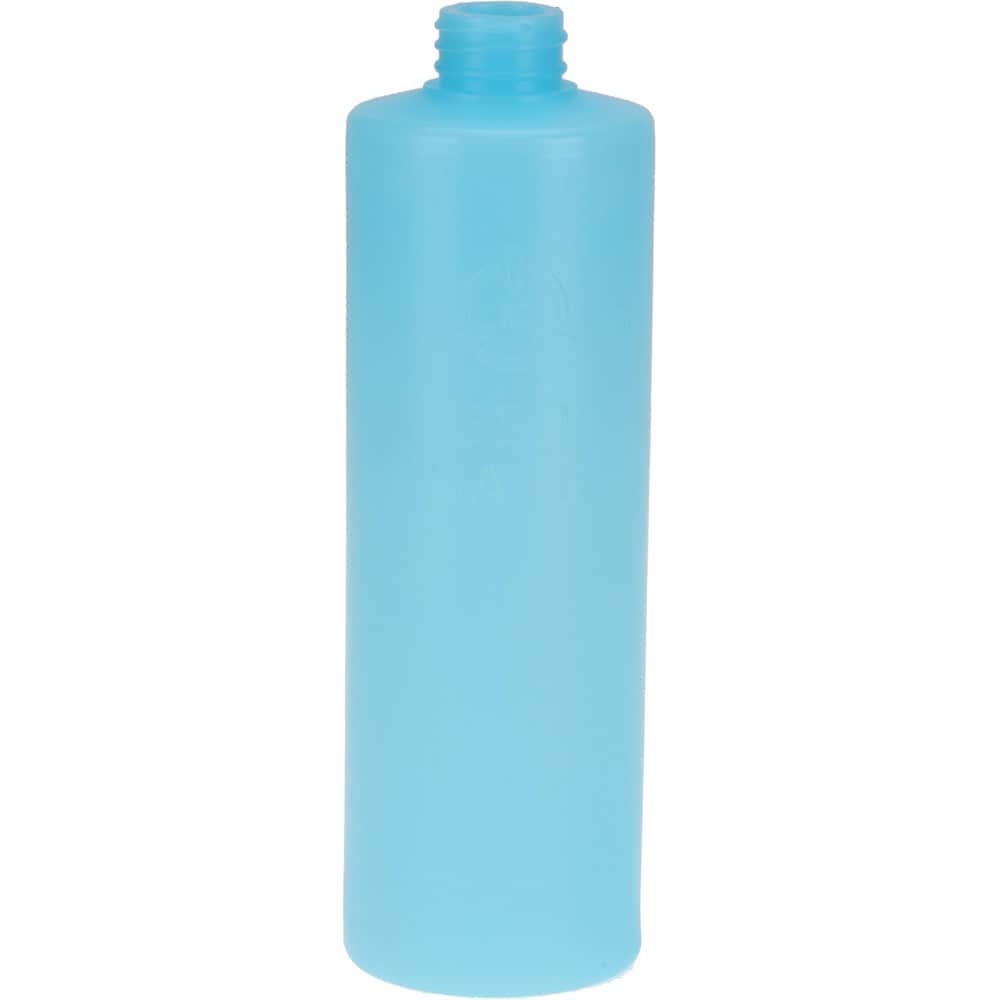
Container:
Item #: 87293437 Brand: Made in USA Model #: WHB-16-ESD Product Specifications UNSPSC Code 24112600
Brand: Made in USA
Category: Home & Garden > Lawn & Garden > Gardening > Composting